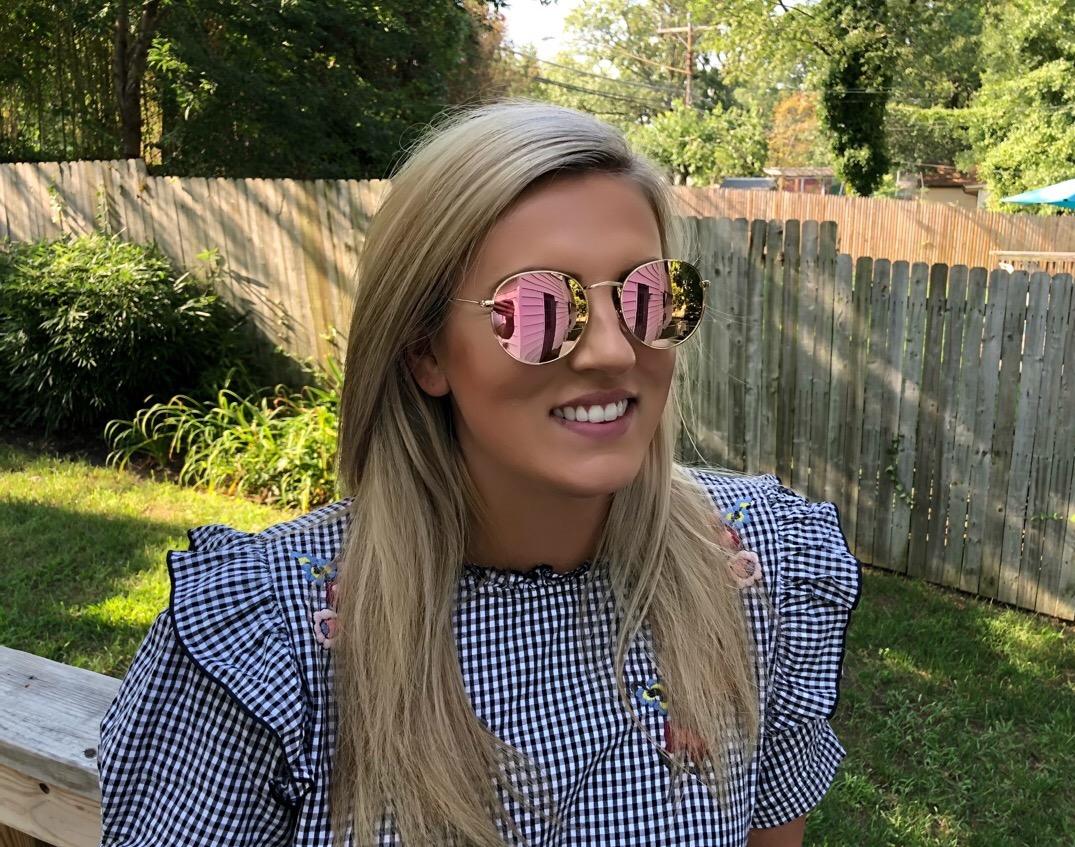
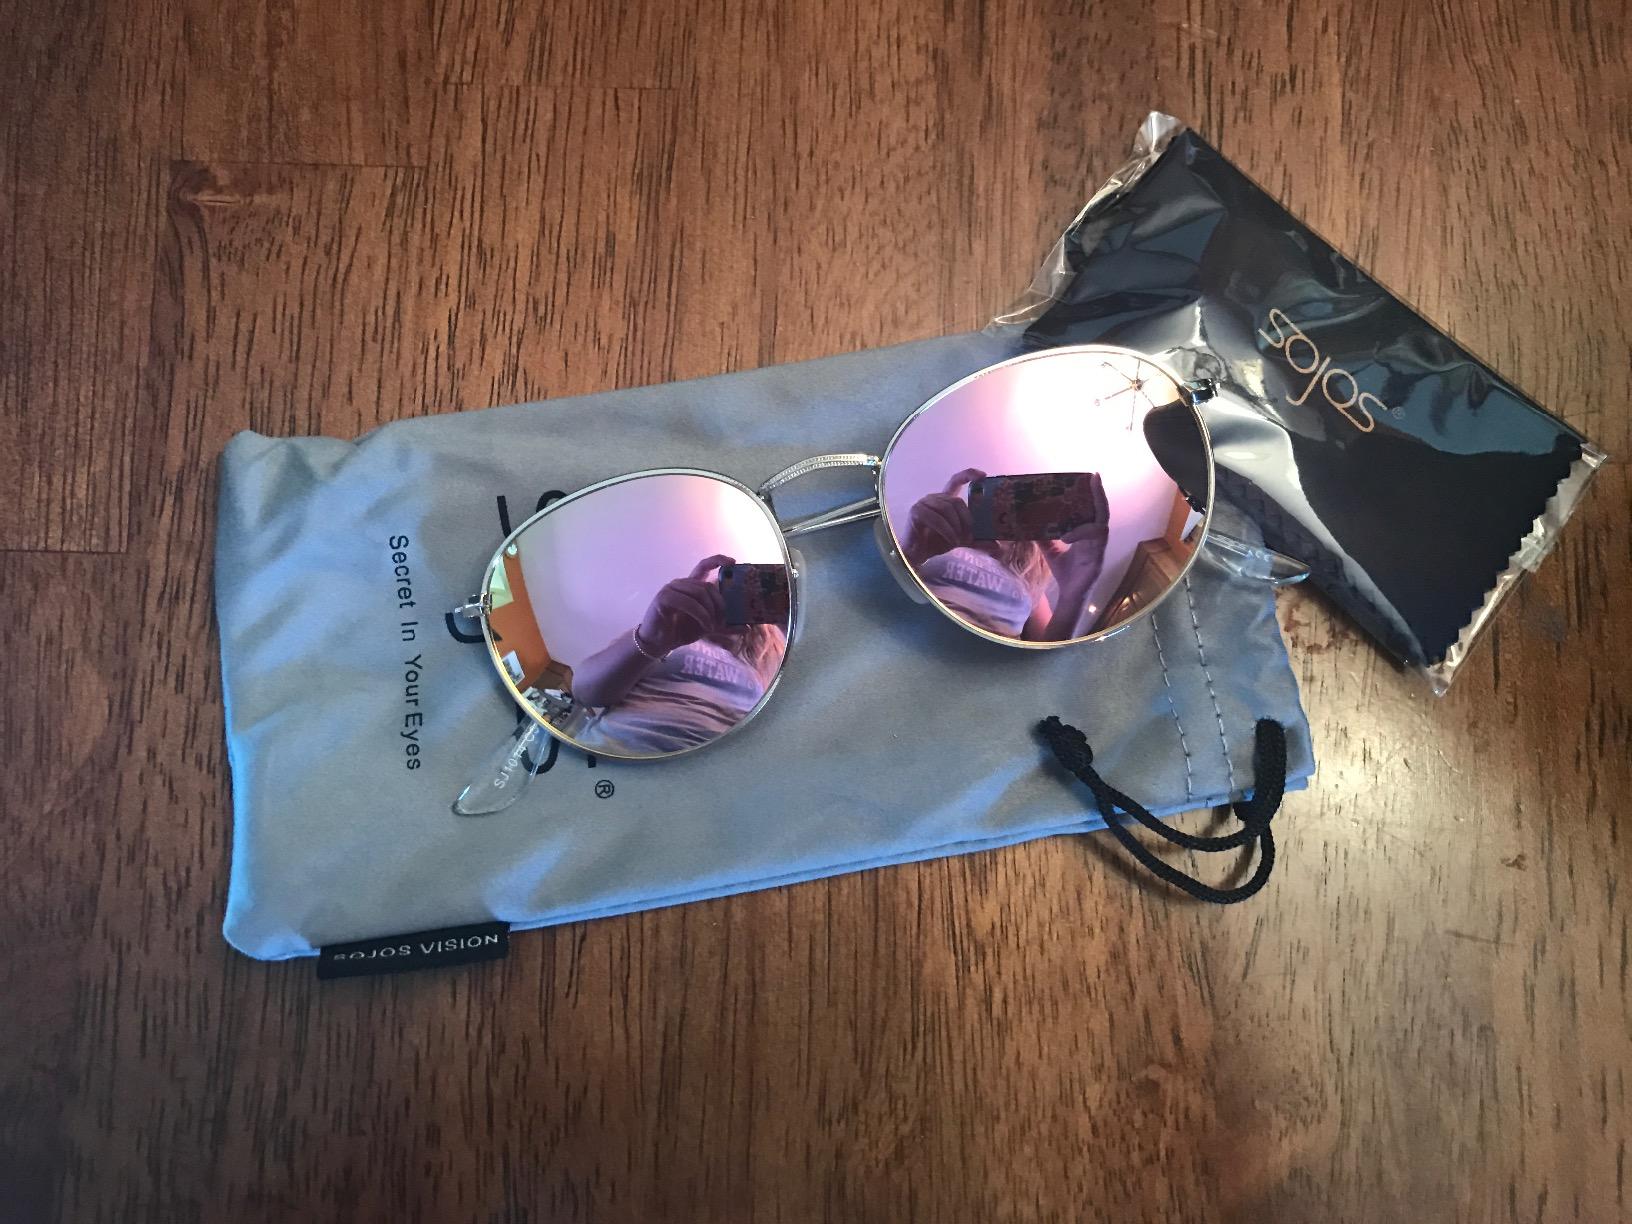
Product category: accessories_sunglasses
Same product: yes